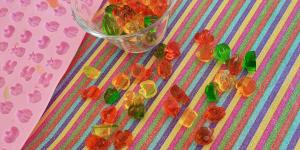
gomitas de frutas